Praguerie

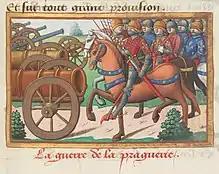
Illustration of the Praguerie of 1440 in "Les Vigiles de Charles VII", manuscript by Martial d'Auvergne, circa 1484

The Praguerie was a revolt of the French nobility against King Charles VII from February to July 1440.